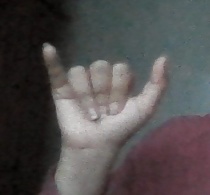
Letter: ya